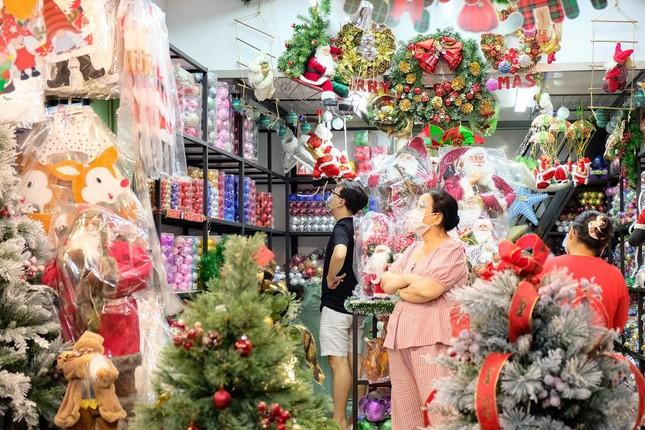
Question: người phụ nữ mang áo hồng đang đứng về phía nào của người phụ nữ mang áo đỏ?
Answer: người phụ nữ mang áo hồng đang đứng về phía bên trái của người phụ nữ mang áo đỏ